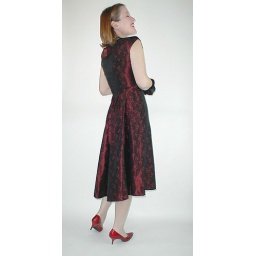
A 40s homemade dress in iridescent taffeta with a flower jacquard pattern